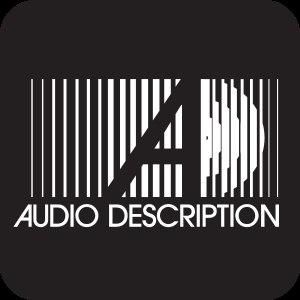
L’audiodescription est un ensemble de techniques qui permettent de rendre des films, des spectacles ou des expositions, accessibles aux personnes aveugles ou malvoyantes grâce à un texte en voix off qui décrit les éléments visuels de l'œuvre. La voix de la description est placée entre les dialogues ou les éléments sonores importants afin de ne pas nuire à l'œuvre originale. Elle peut être diffusée dans des casques sans fil pour ne pas gêner les autres spectateurs.